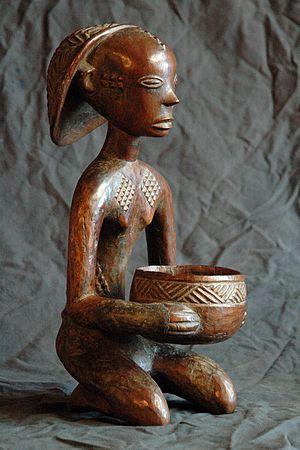
Porteuse de coupe Luba collectée région Lac Kisale (Congo) – circa 1915 (collection Philippe Pellering)
Les Lubas ou Baluba sont un peuple d’Afrique centrale établi principalement en République démocratique du Congo dans des anciennes années où ils constituent l'une des populations les plus nombreuses. Quelques communautés vivent aussi dans les pays voisins d'Afrique australe, notamment en Zambie et en Angola.